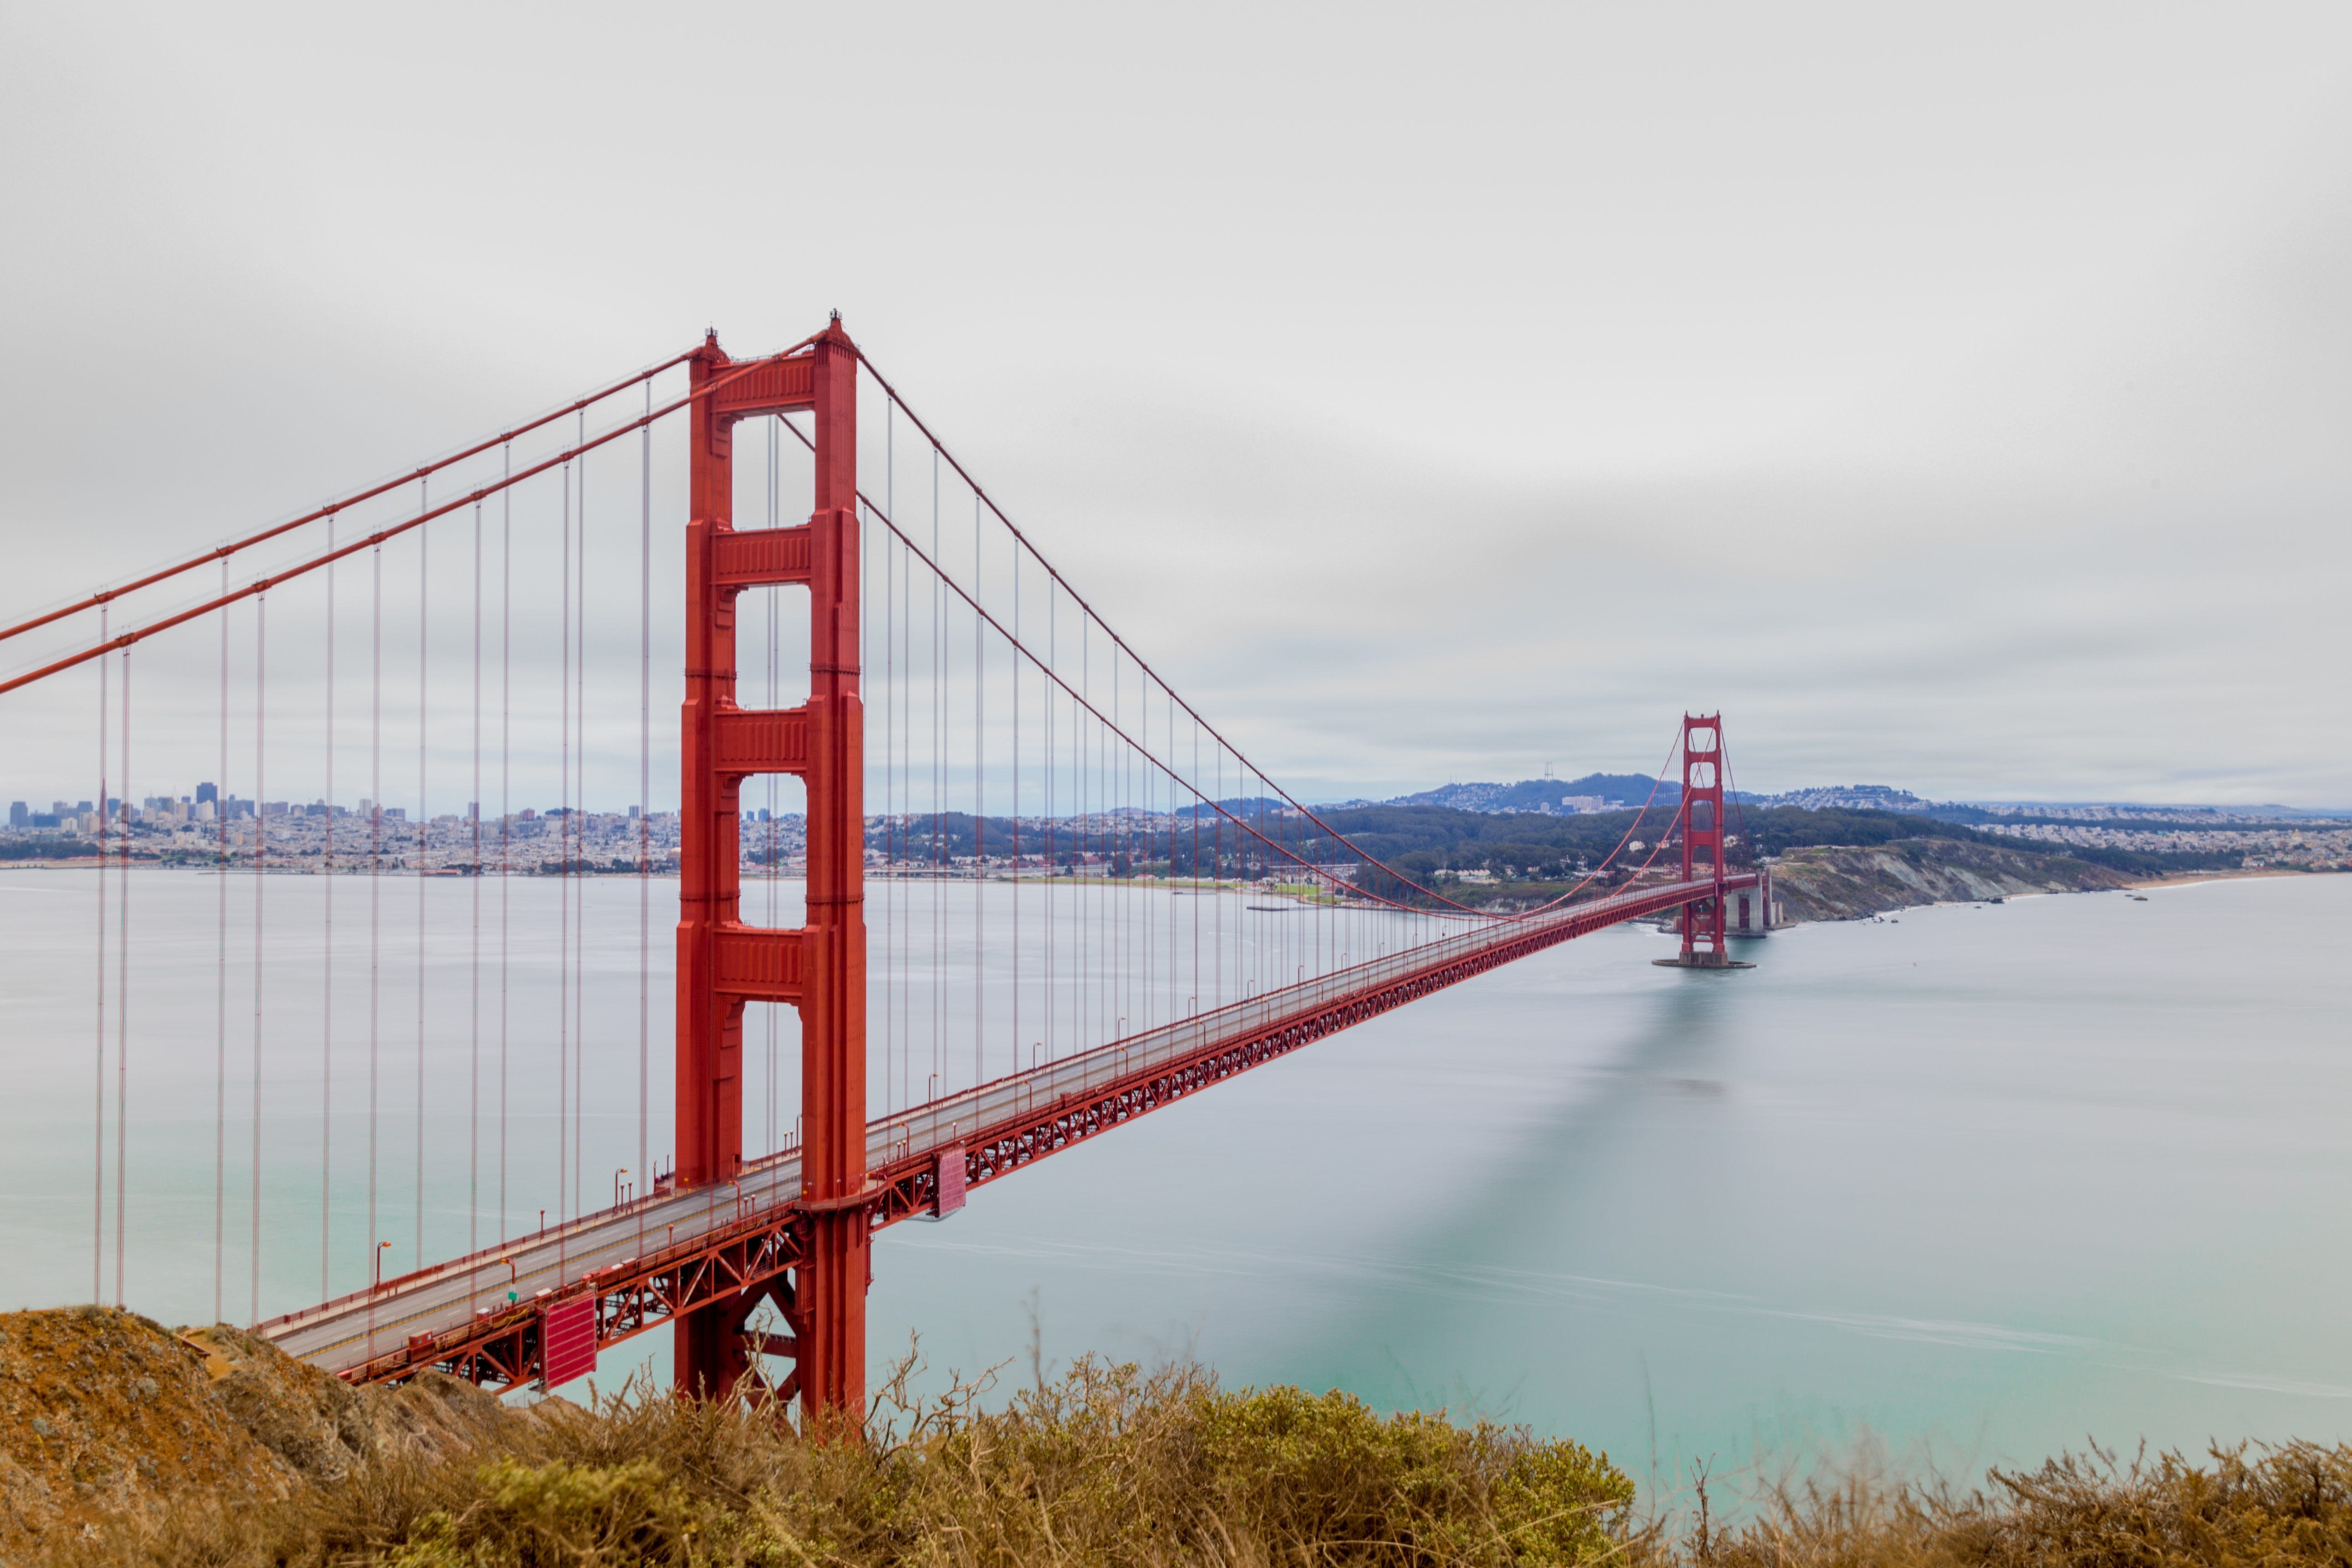
bridge, suspension bridge, transport, vehicle, cable stayed bridge